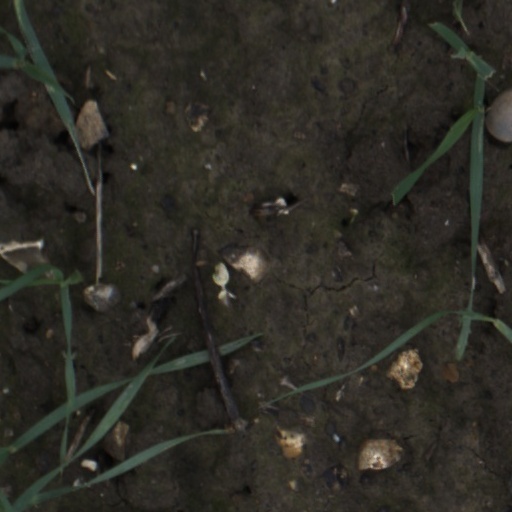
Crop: wheat